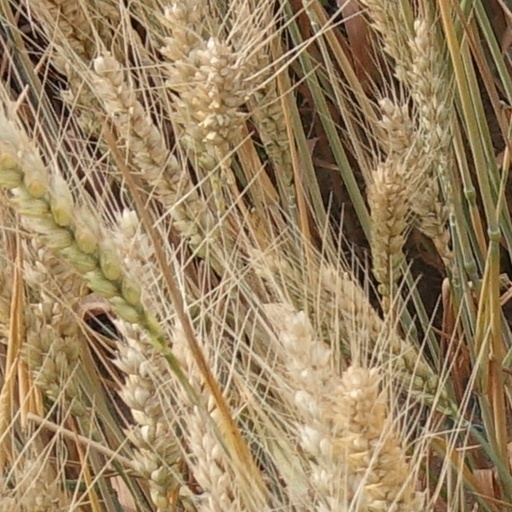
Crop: wheat